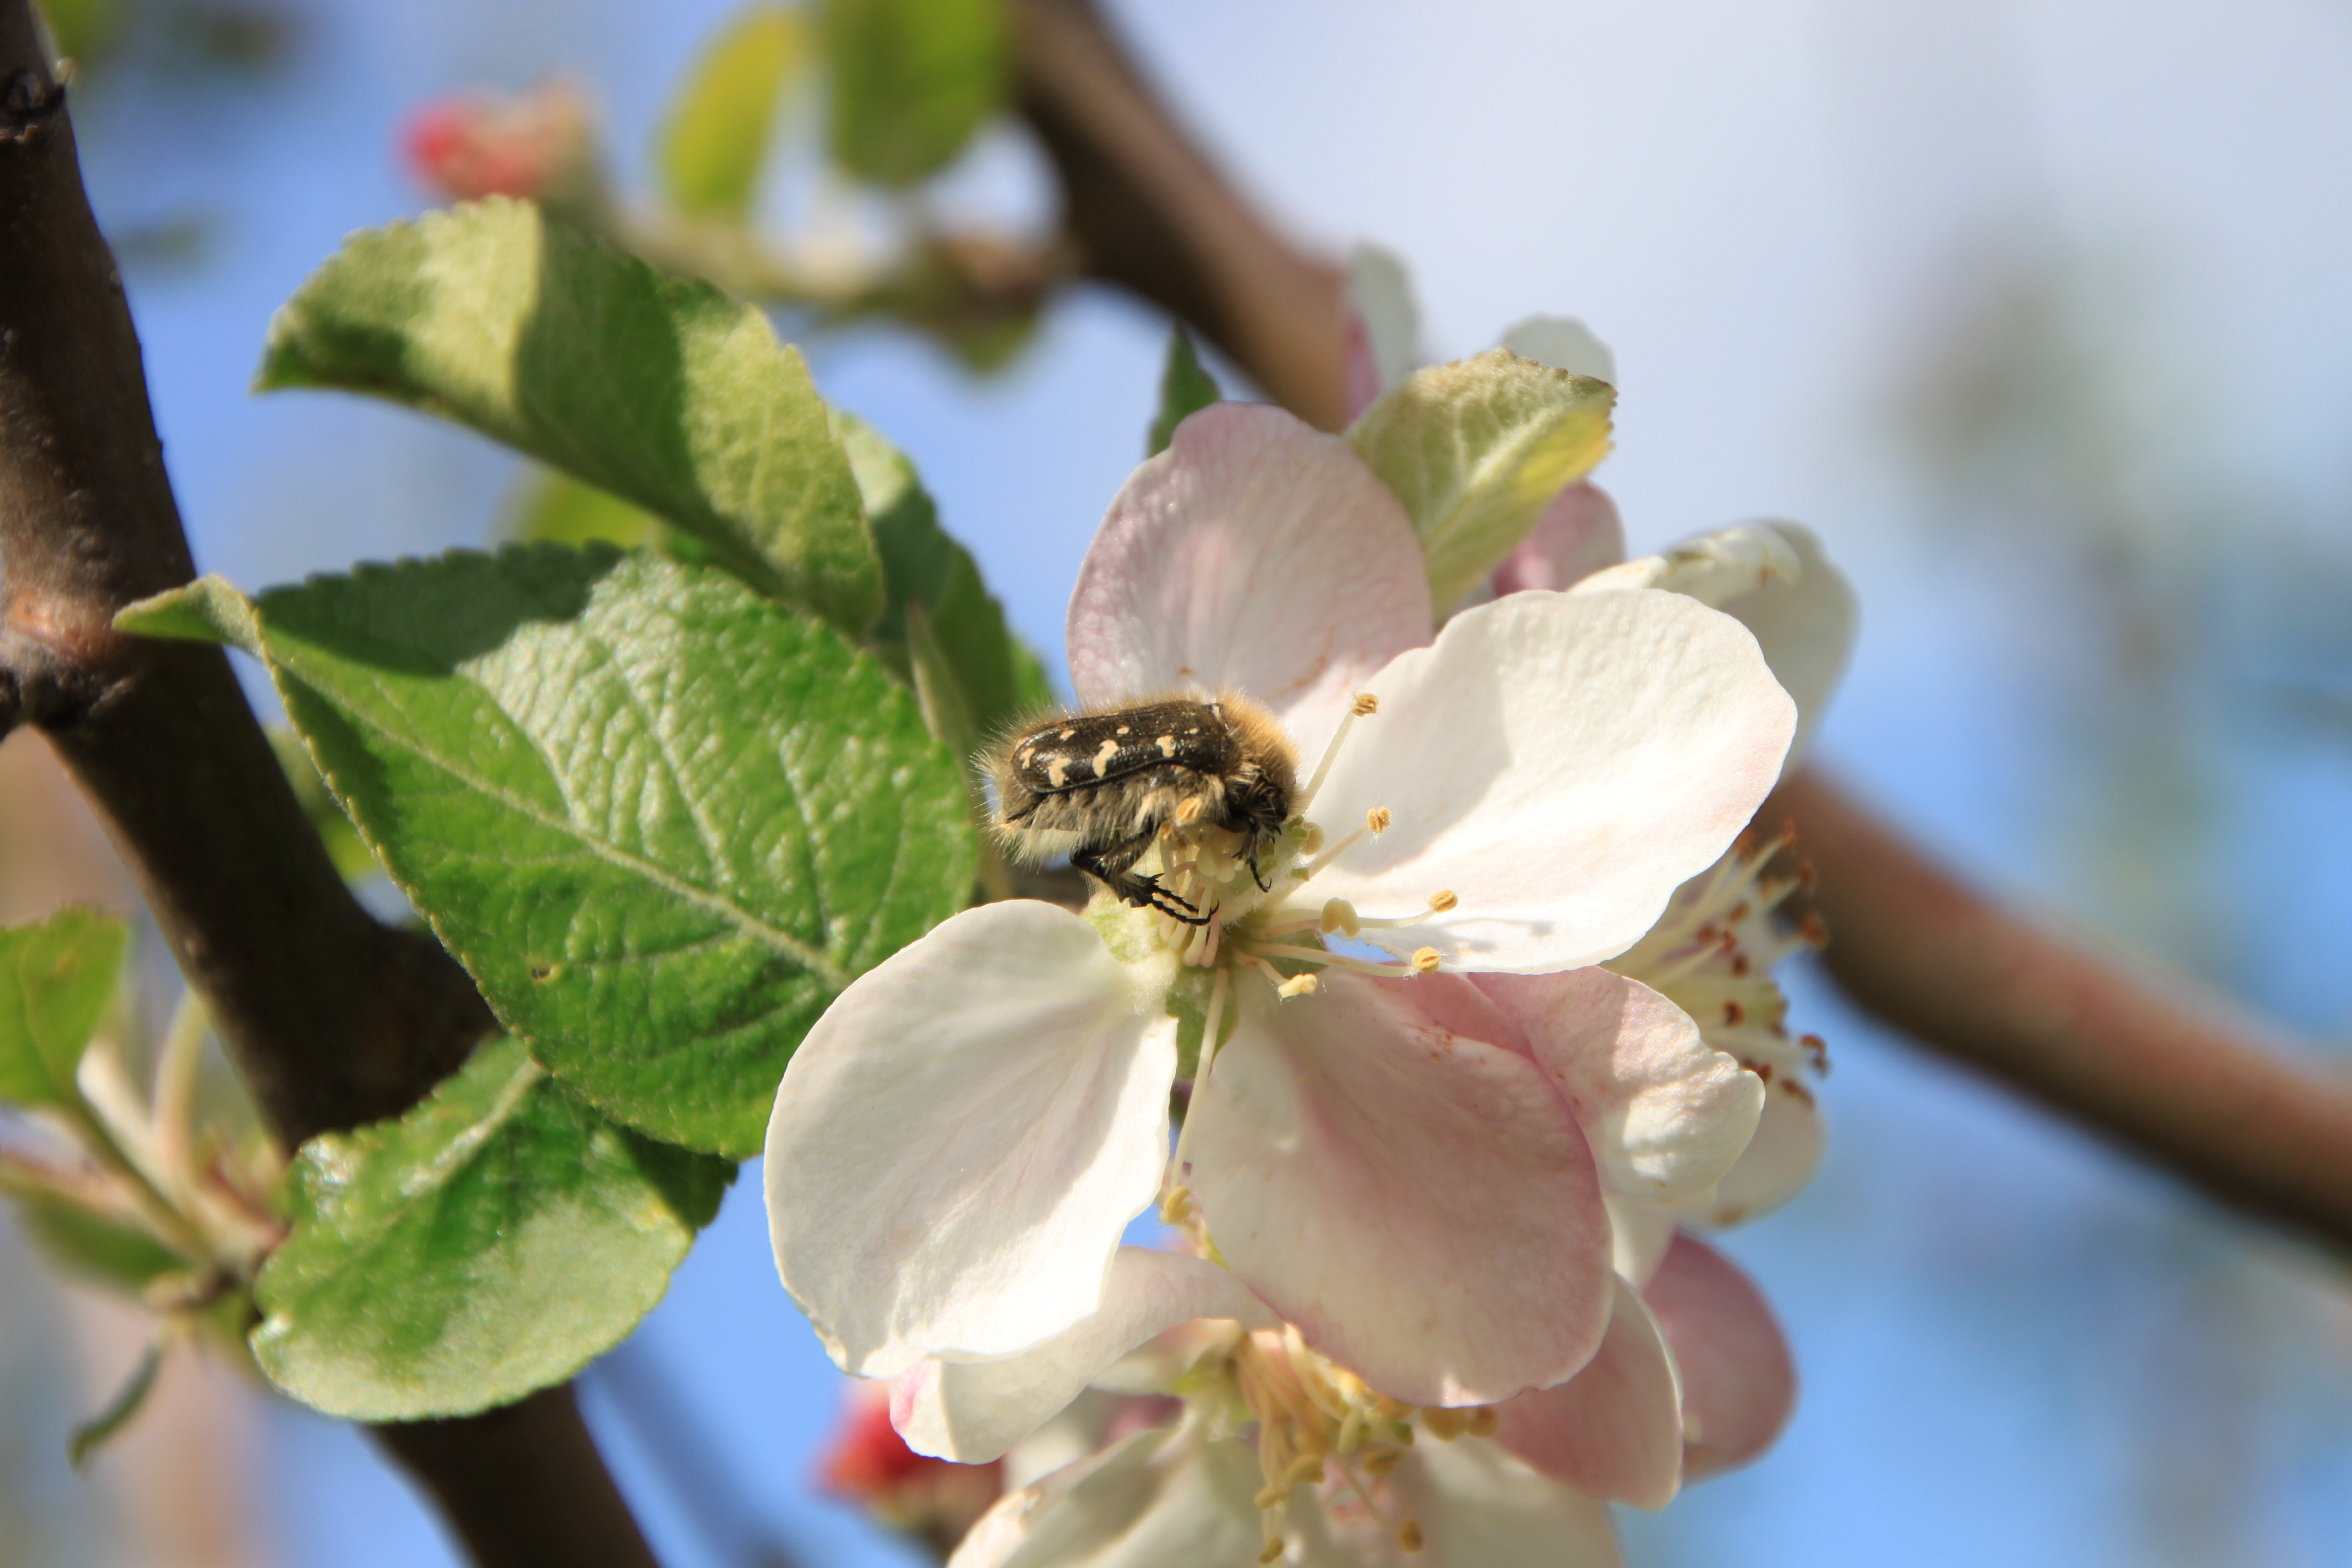
apple, branch, blossom, plant, photography, fruit, flower, petal, pollination, food, spring, produce, insect, botany, flora, plants, invertebrate, flowers, close up, bee, insects, nectar, pollinating, macro photography, beetles, flowering plant, honey bee, land plant, membrane winged insect